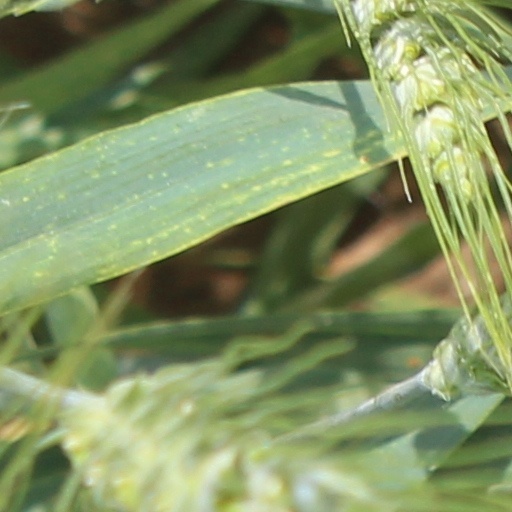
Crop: wheat